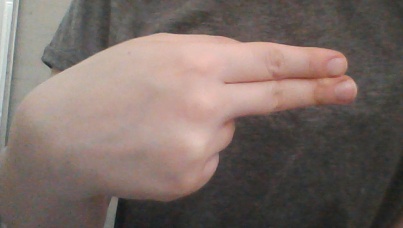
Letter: ain